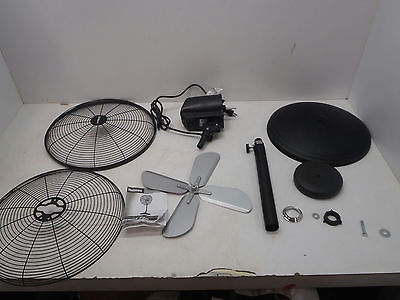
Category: fan